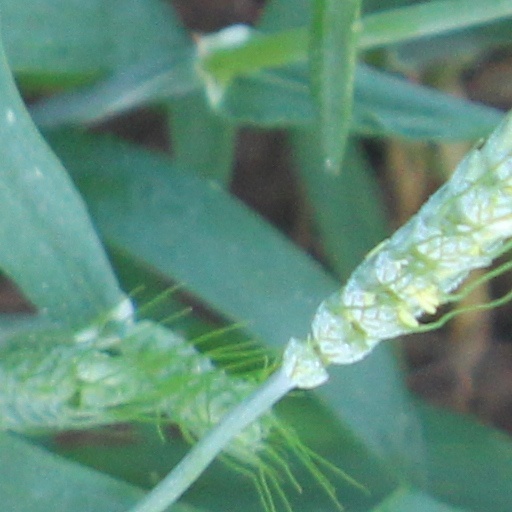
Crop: wheat